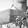
ASL letter: H